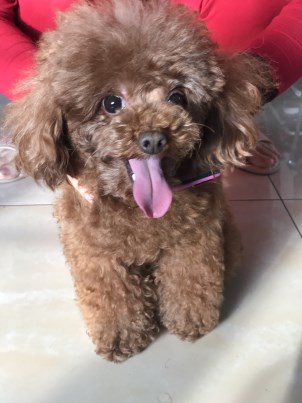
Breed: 7449-n000128-teddy